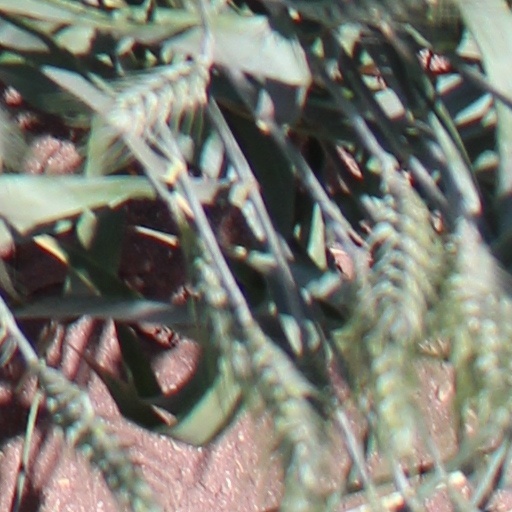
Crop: wheat